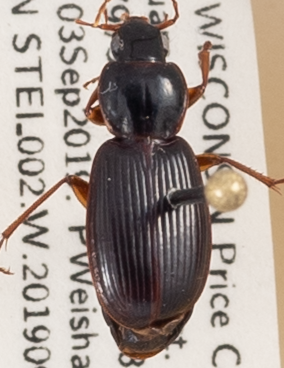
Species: Synuchus impunctatus
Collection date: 2019-09-03
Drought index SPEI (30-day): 0.694
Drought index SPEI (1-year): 2.09
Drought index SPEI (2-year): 1.28